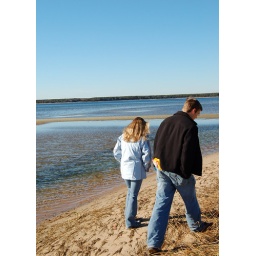
erin + andy, on the beach down the dirty road in cape cod, MA